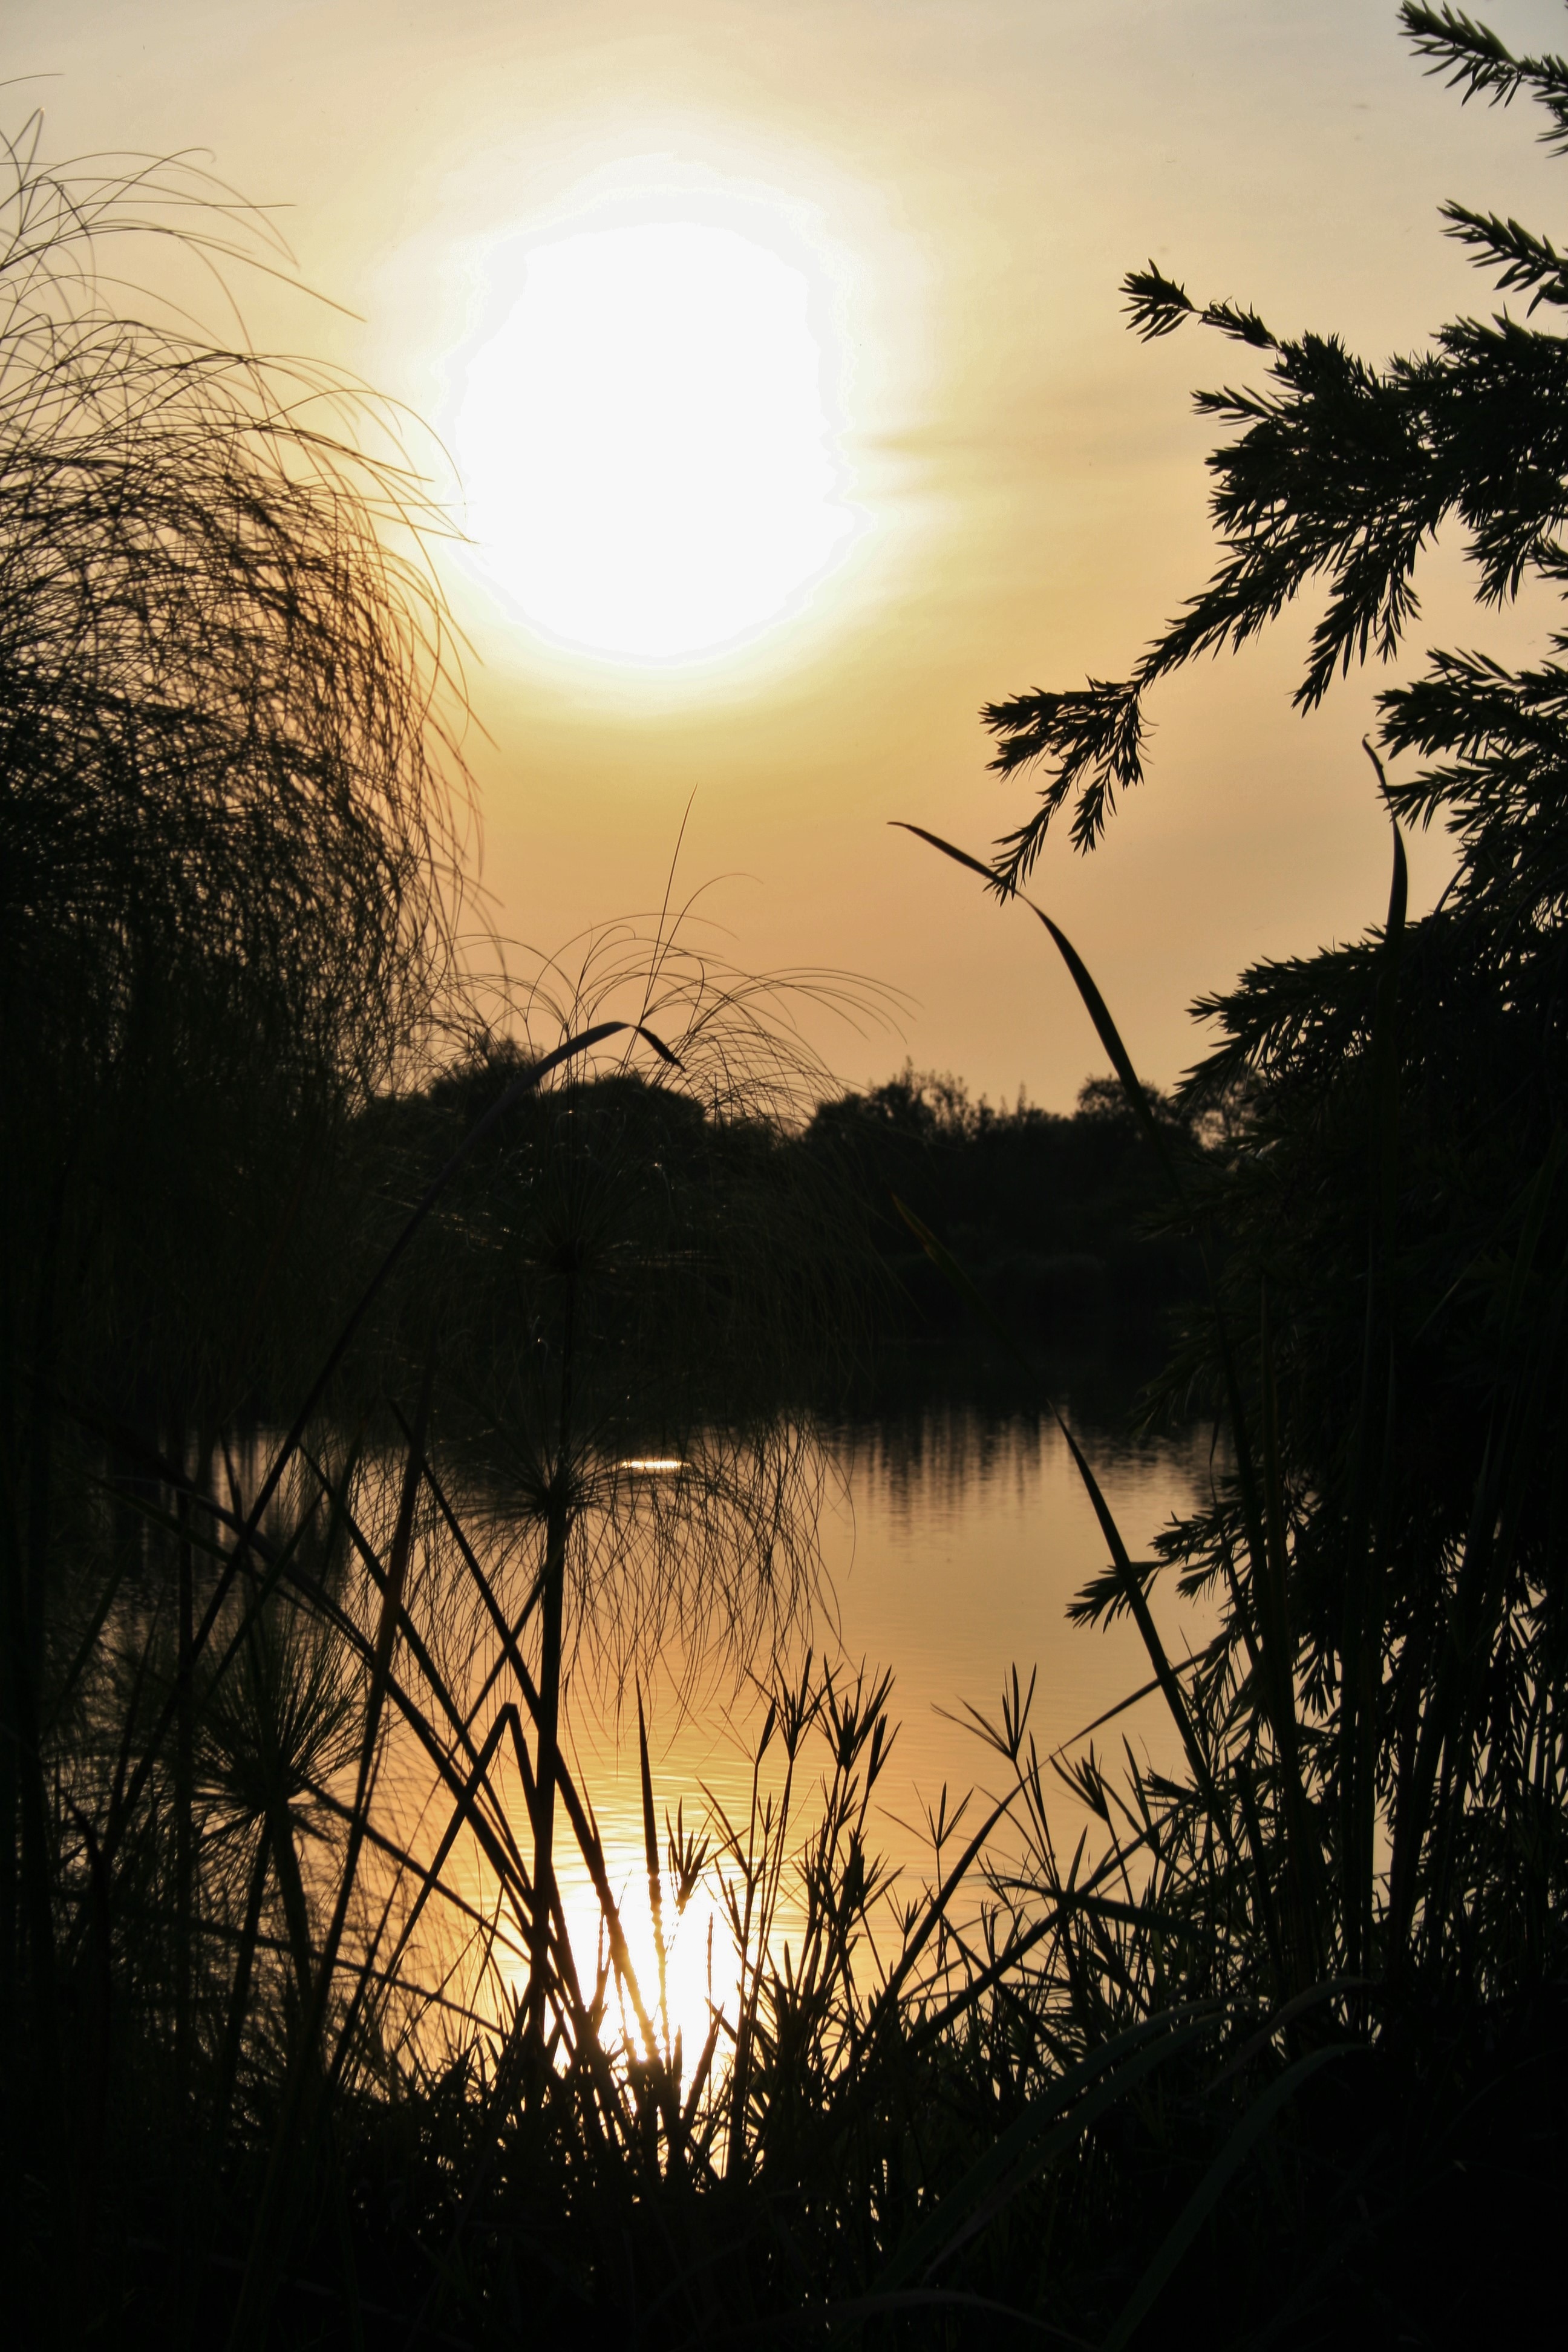
tree, water, nature, grass, branch, light, cloud, plant, sun, sunrise, sunset, mist, sunlight, morning, dawn, dusk, pond, evening, reflection, autumn, darkness, trees, reeds, astronomical object, atmospheric phenomenon, woody plant, sunset over pond